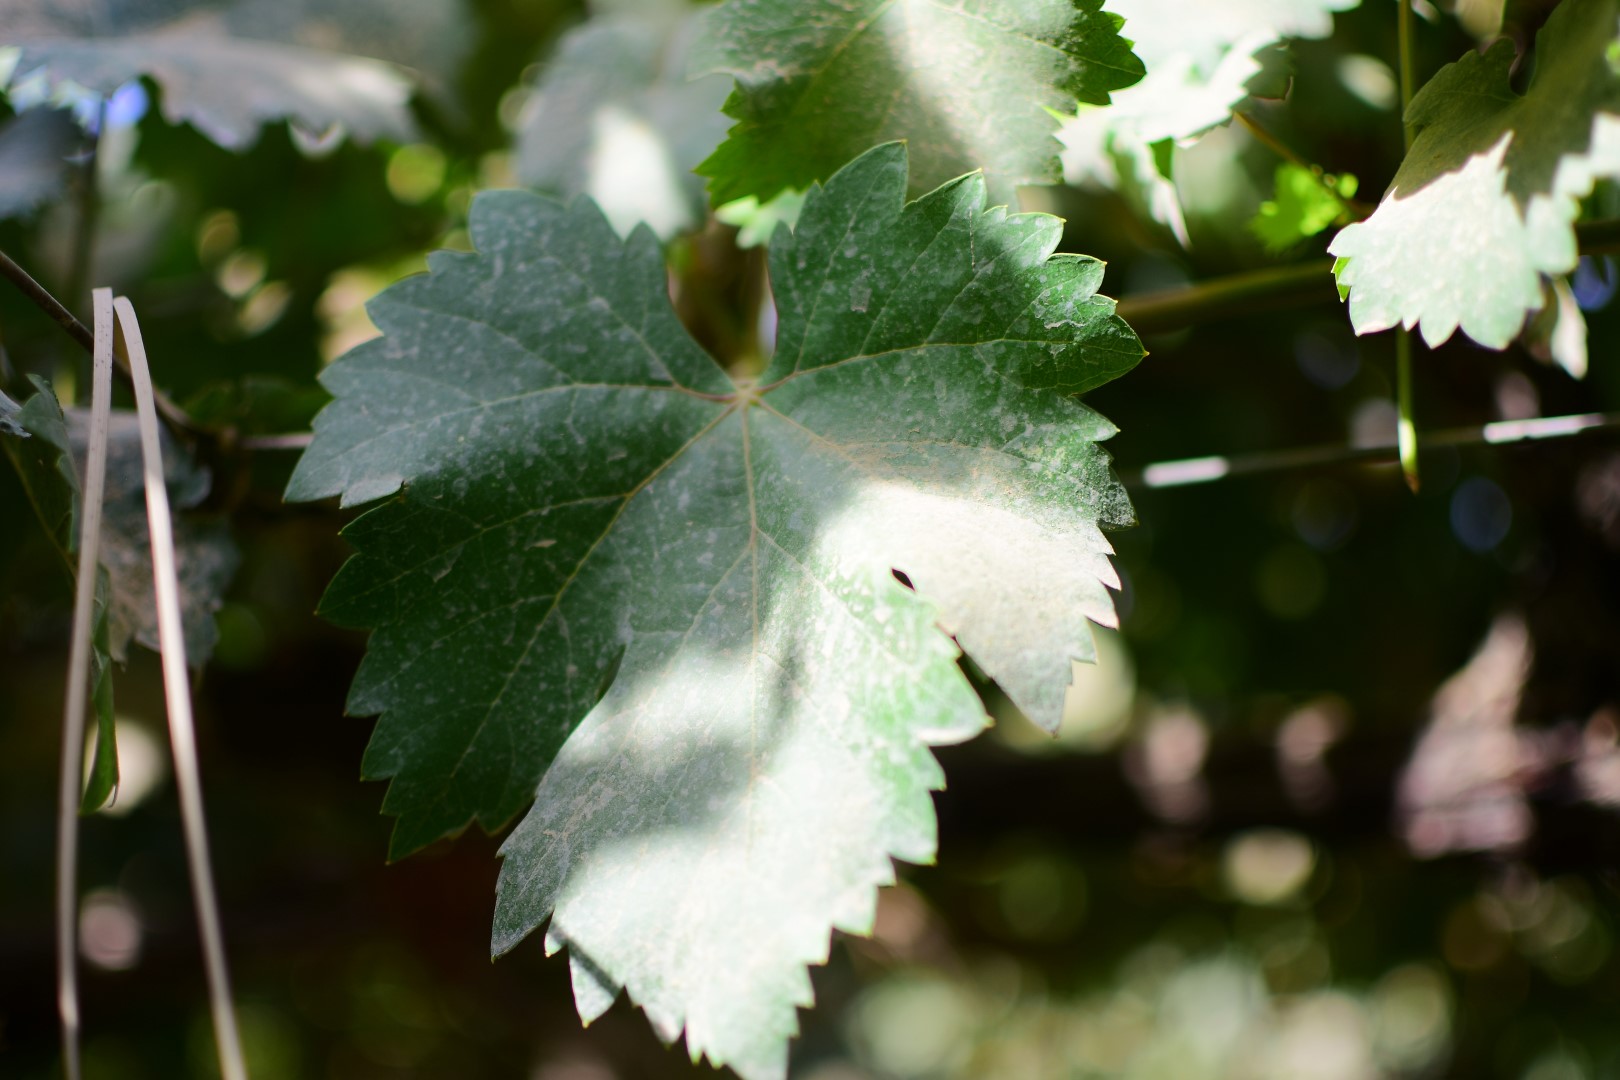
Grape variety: Shdah